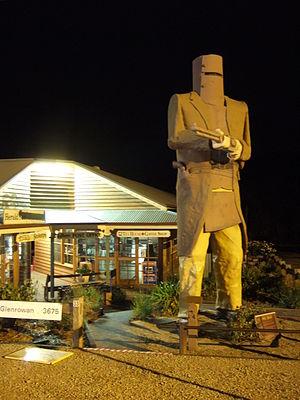
L’architecture australienne, au moins au début de l'histoire du pays, fut influencée par les architectures anglaise et américaine. Au mieux, les architectes australiens cherchaient à être les premiers à importer les nouveaux styles et essayaient de leur donner des caractères locaux. L'architecture australienne contemporaine post-seconde Guerre mondiale reflète le multiculturalisme de la société australienne et lui donne une identité émergente multifactorielle.